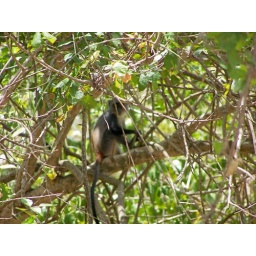
2.10 Monkey sitting in a tree at Gede